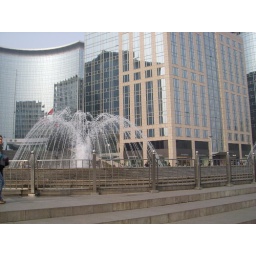
Fountain in front of glass office buildings.